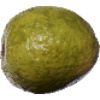
Label: Guava 1